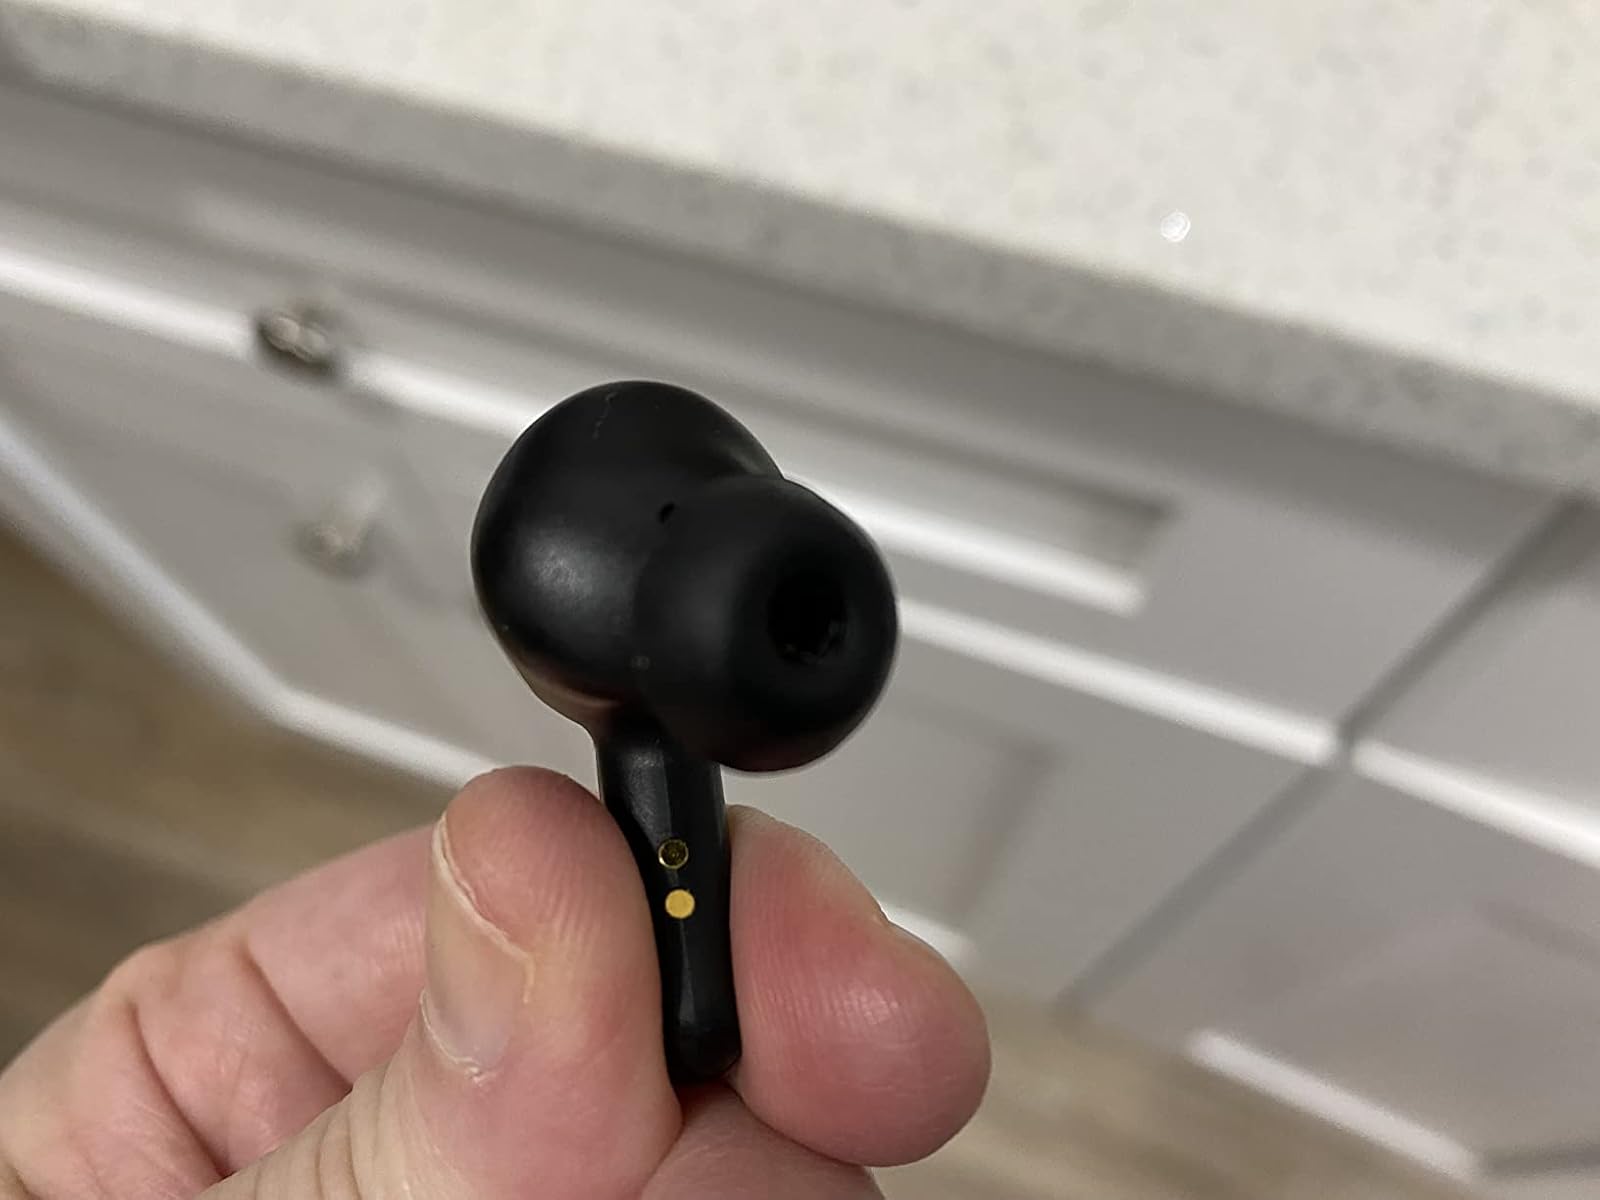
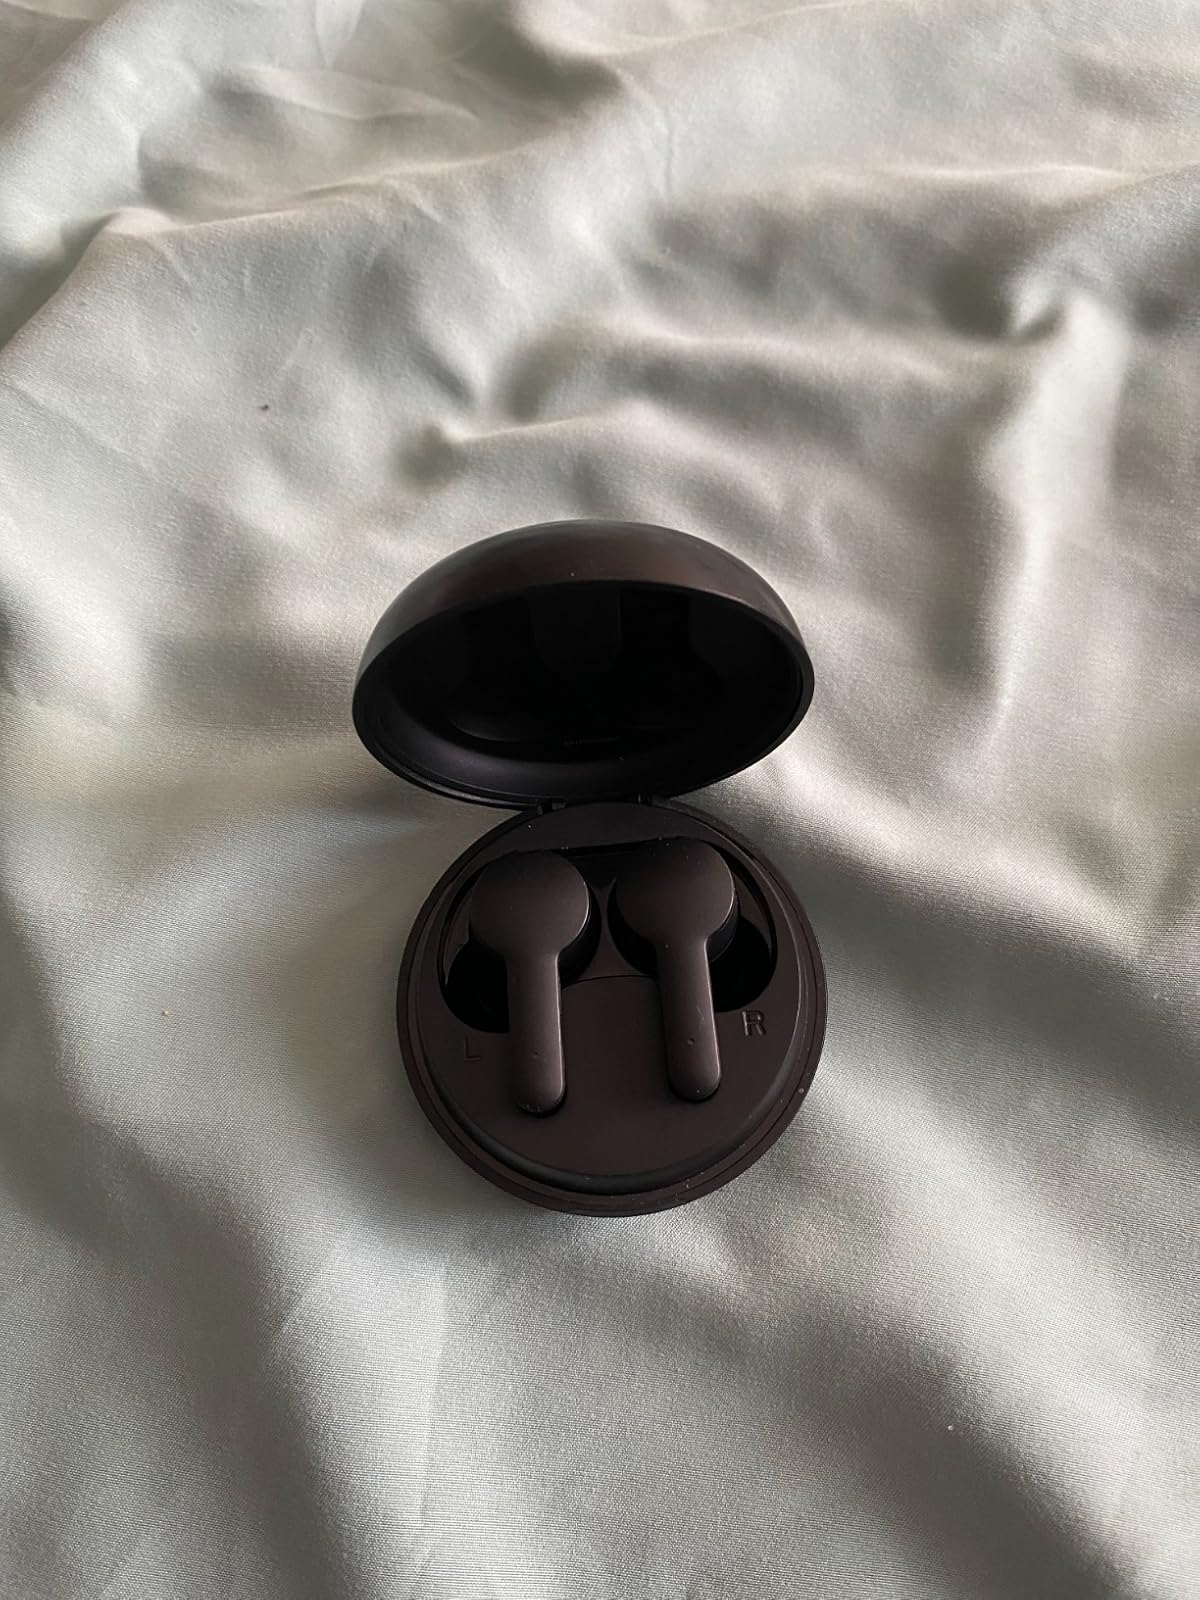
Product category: earbuds
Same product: yes